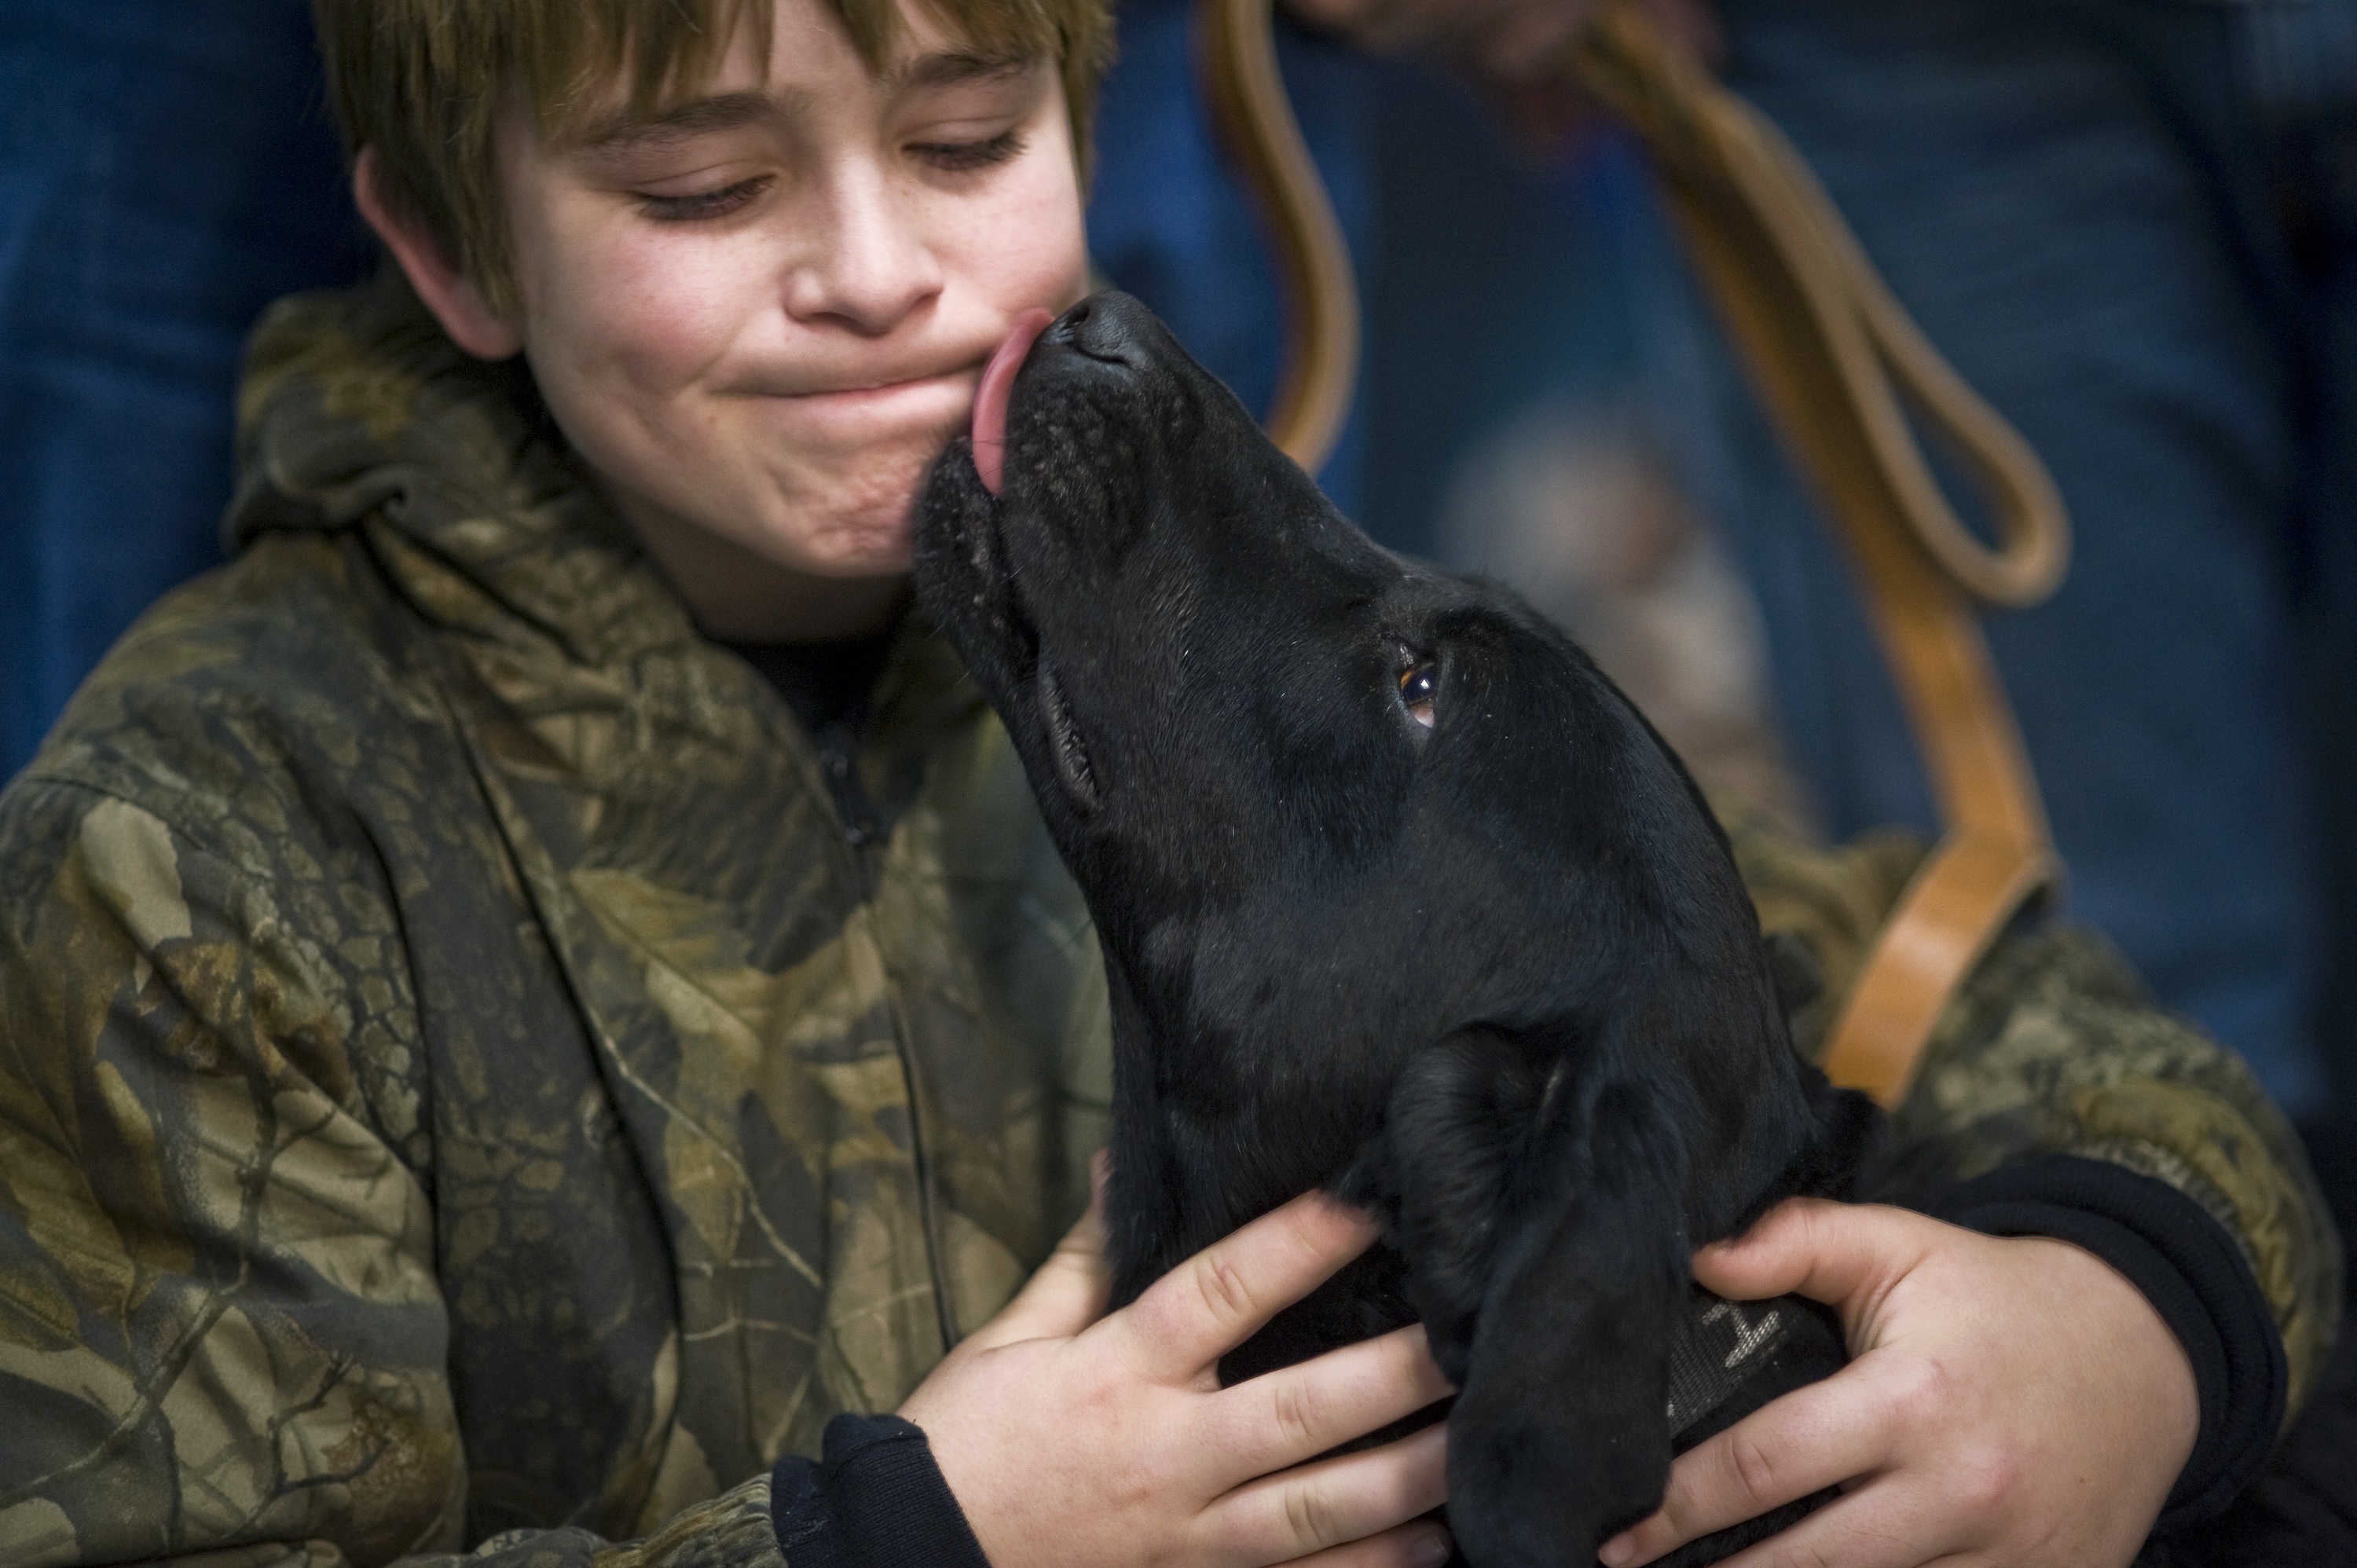
girl, sweet, puppy, dog, cute, canine, love, sitting, kiss, mammal, black, hug, face, snout, labrador retriever, adorable, labrador, dog breed, retriever, lab, licking, dog like mammal, dog breed group